History of arcade video games

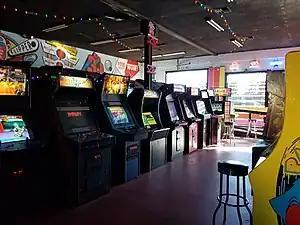
A video game arcade in 2017 featuring a number of arcade games

An arcade video game is an arcade game where the player's inputs from the game's controllers are processed through electronic or computerized components and displayed to a video device, typically a monitor, all contained within an enclosed arcade cabinet. Arcade video games are often installed alongside other arcade games such as pinball and redemption games at amusement arcades. Up until the late 1990s, arcade video games were the largest and most technologically advanced sector of the video game industry.